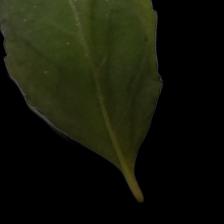
Plant: Tulsi